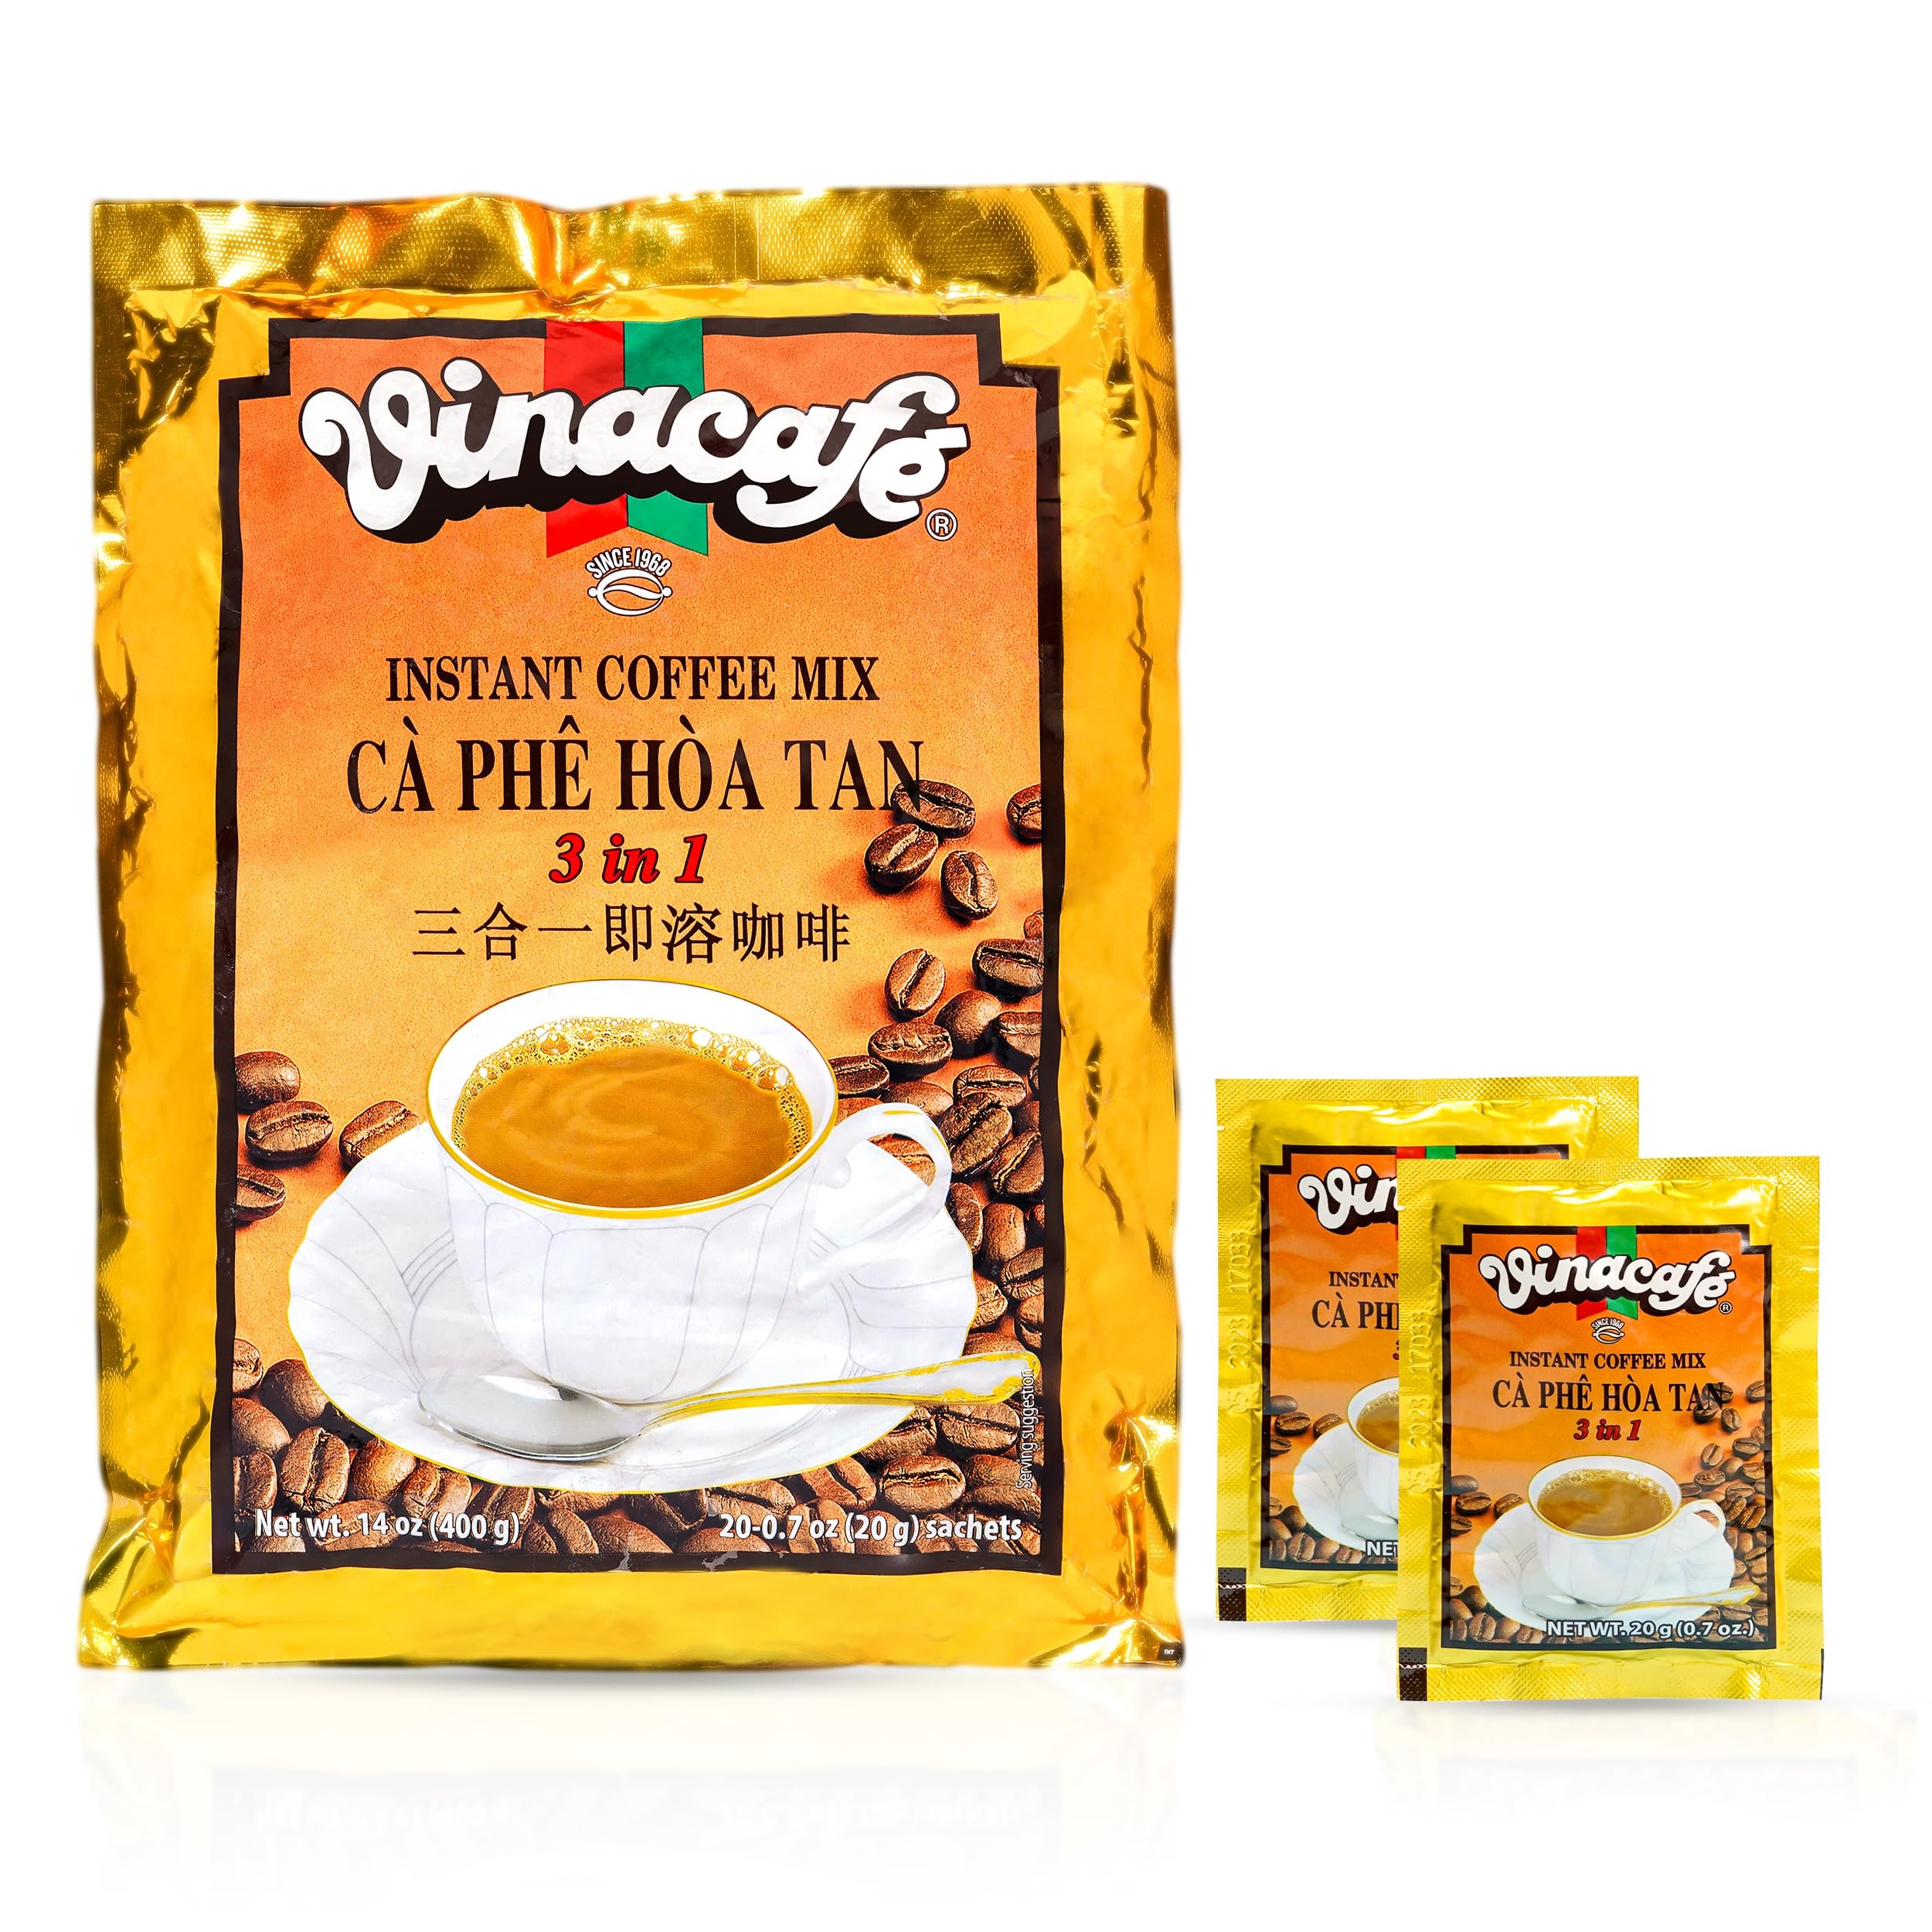
Item Name: Vinacafe Instant Coffee Mix 3 in 1 (Pack of 1| 20 Sachets Per Bag)
Value: 14.0
Unit: Ounce

Price: 12.19